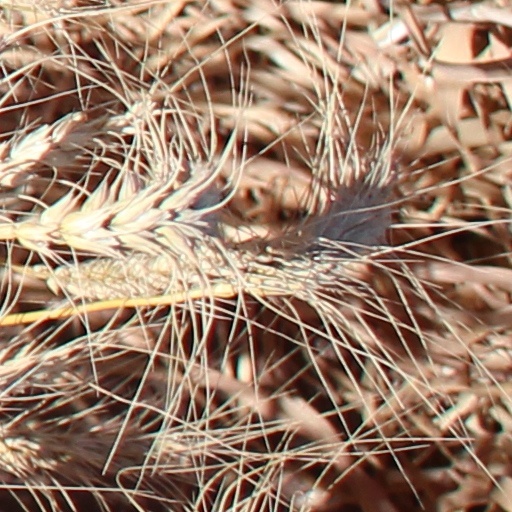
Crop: wheat